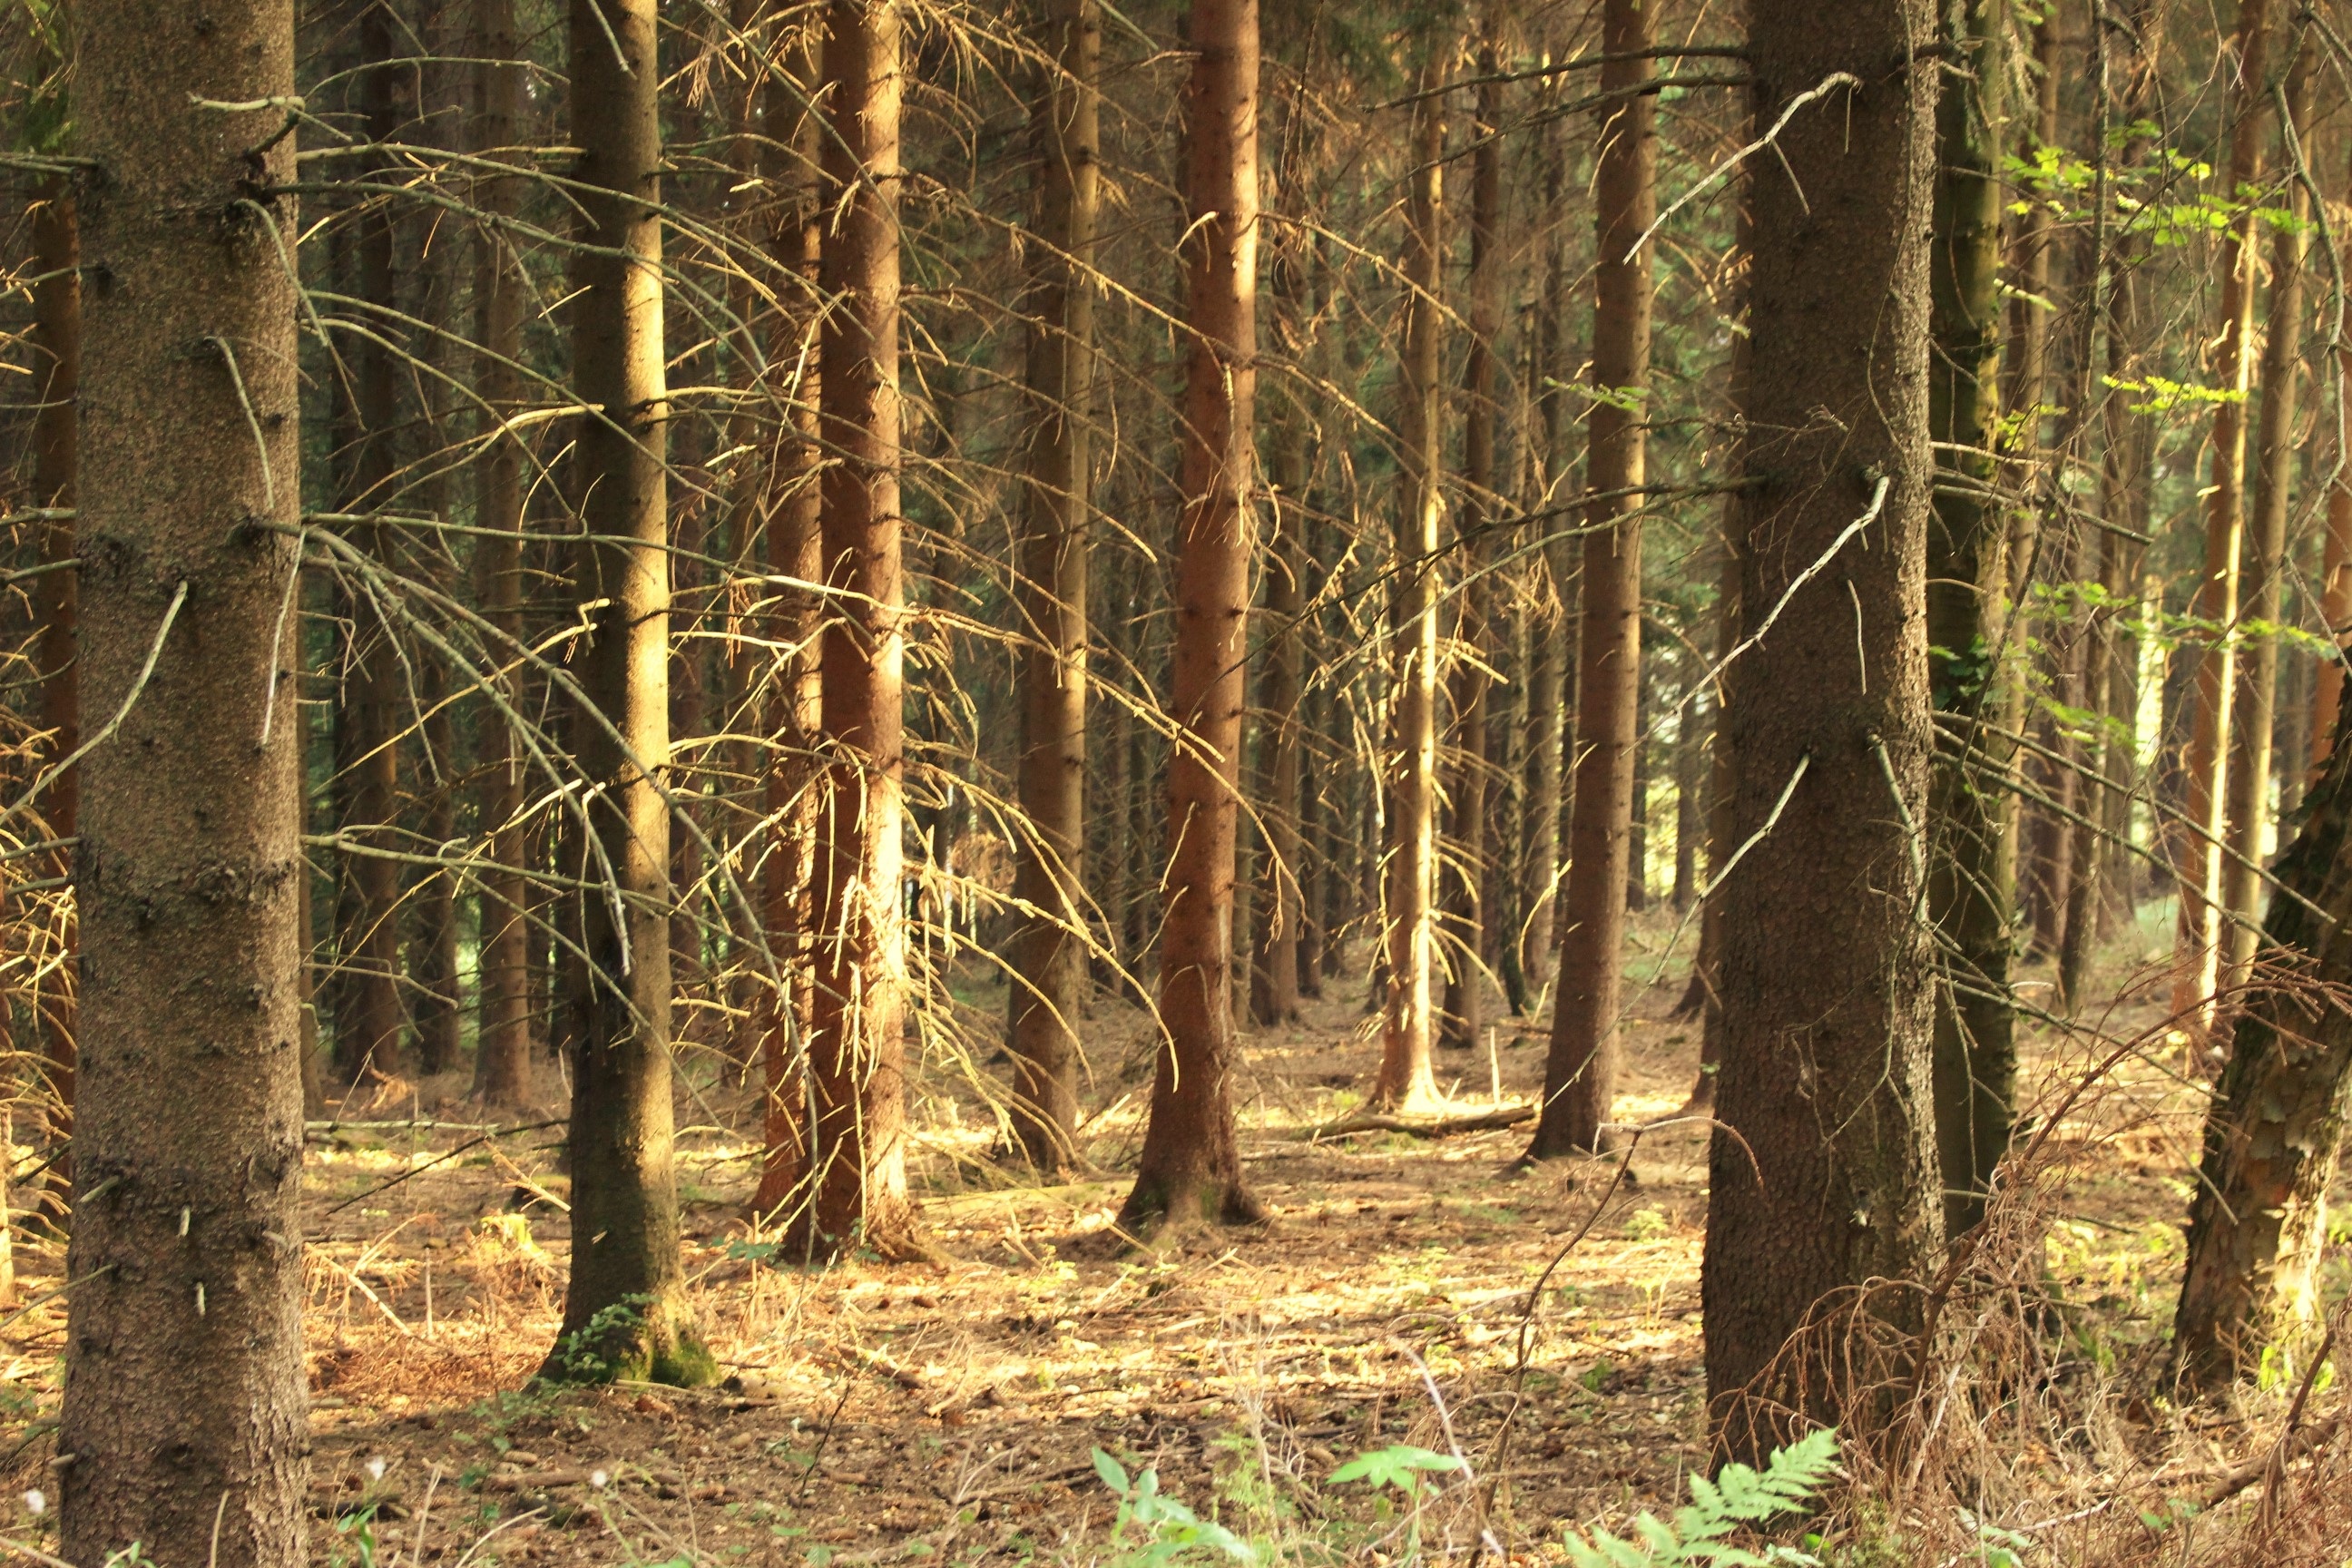
habitat, nature, tree, natural environment, woodland, forest, geographical feature, wilderness, ecosystem, grove, plant, temperate broadleaf and mixed forest, sunlight, season, woody plant, temperate coniferous forest, old growth forest, leaf, autumn, branch, biome, deciduous, trail, spruce